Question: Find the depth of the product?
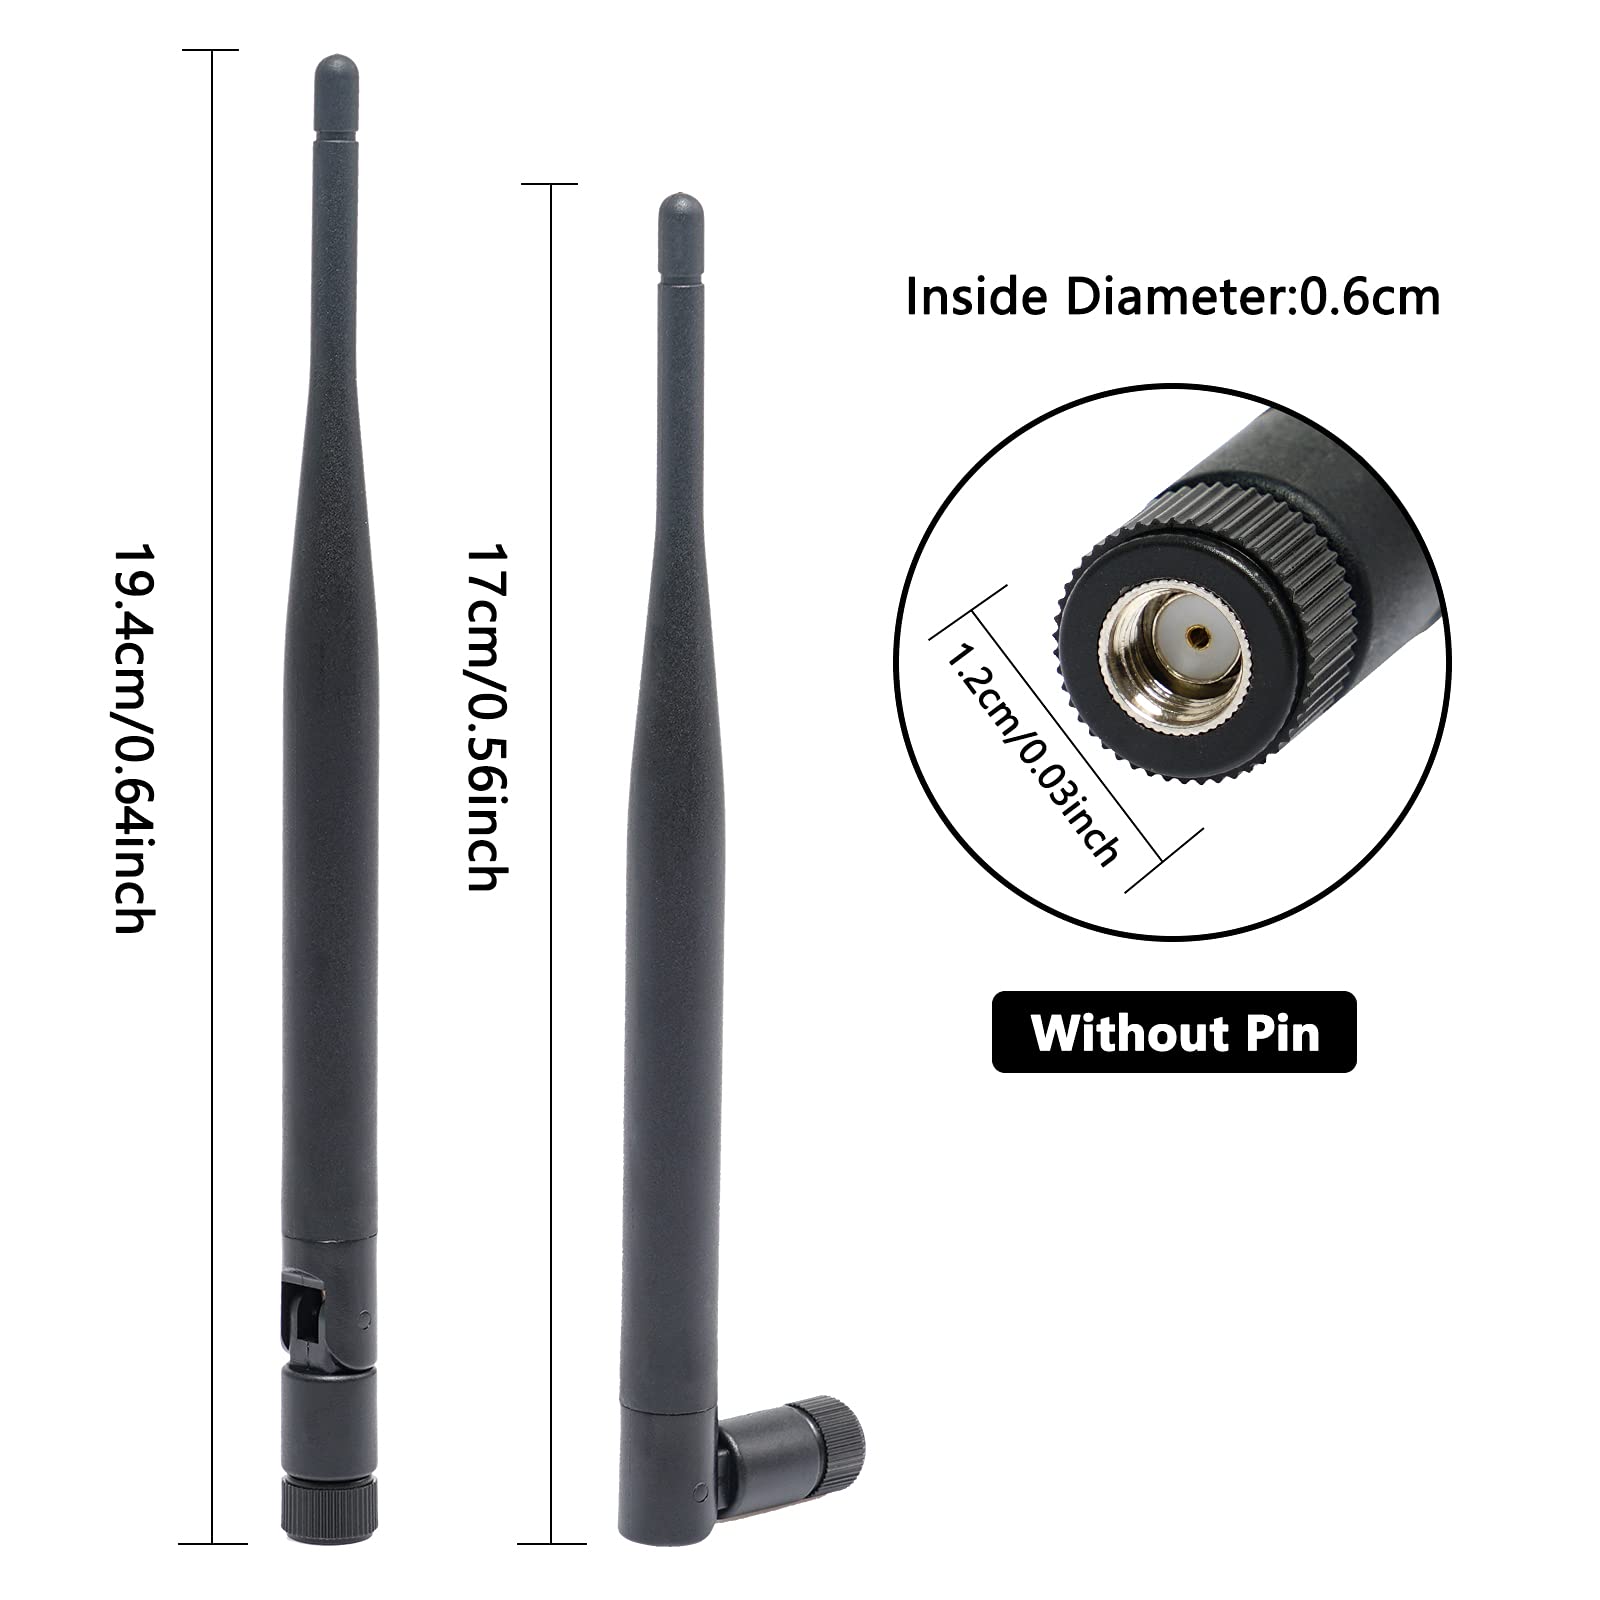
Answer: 17.0 centimetre